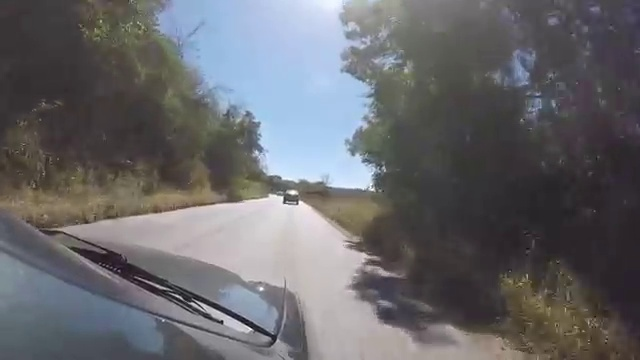
Fire: no
Smoke: no